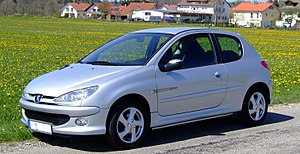
Peugeot 206 / Historie / Facelift
Peugeot 206 var en minibil fra den franske bilfabrikant Peugeot, som kom på markedet i efteråret 1998 som efterfølger for Peugeot 205.